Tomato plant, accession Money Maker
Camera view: vertical (180 deg); turntable rotation: 270 degrees
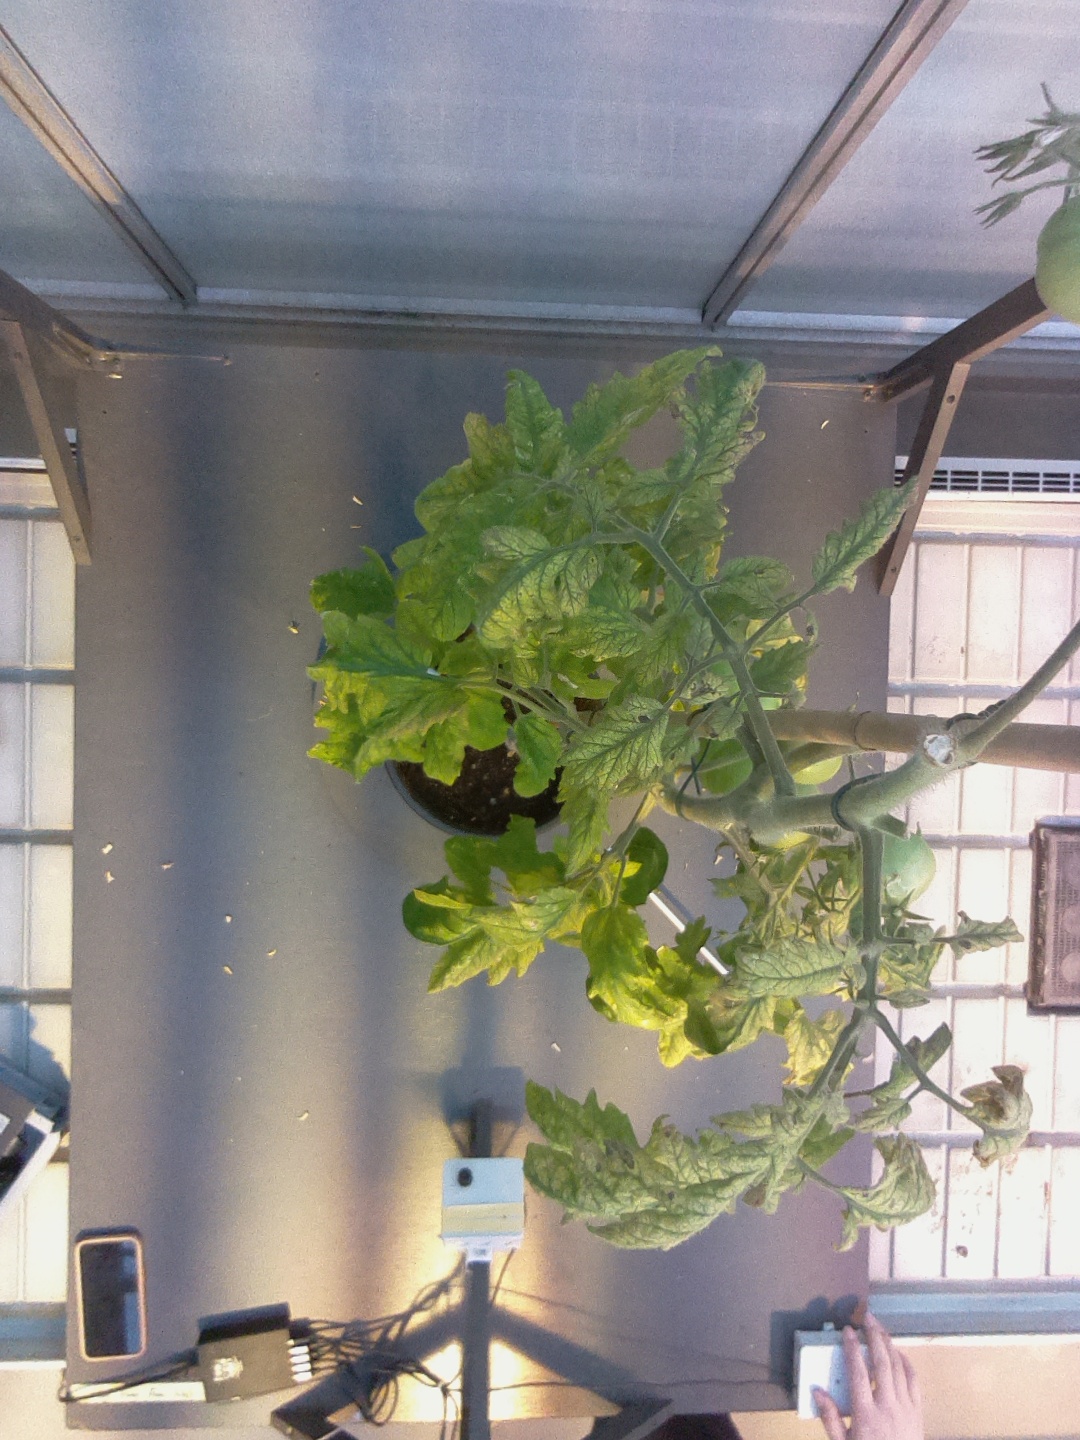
BBCH growth stage 79: 90% -100% of final fruit size